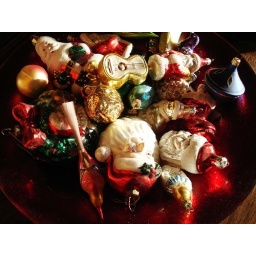
Assorted glass ornaments in a red mercury glass bowl